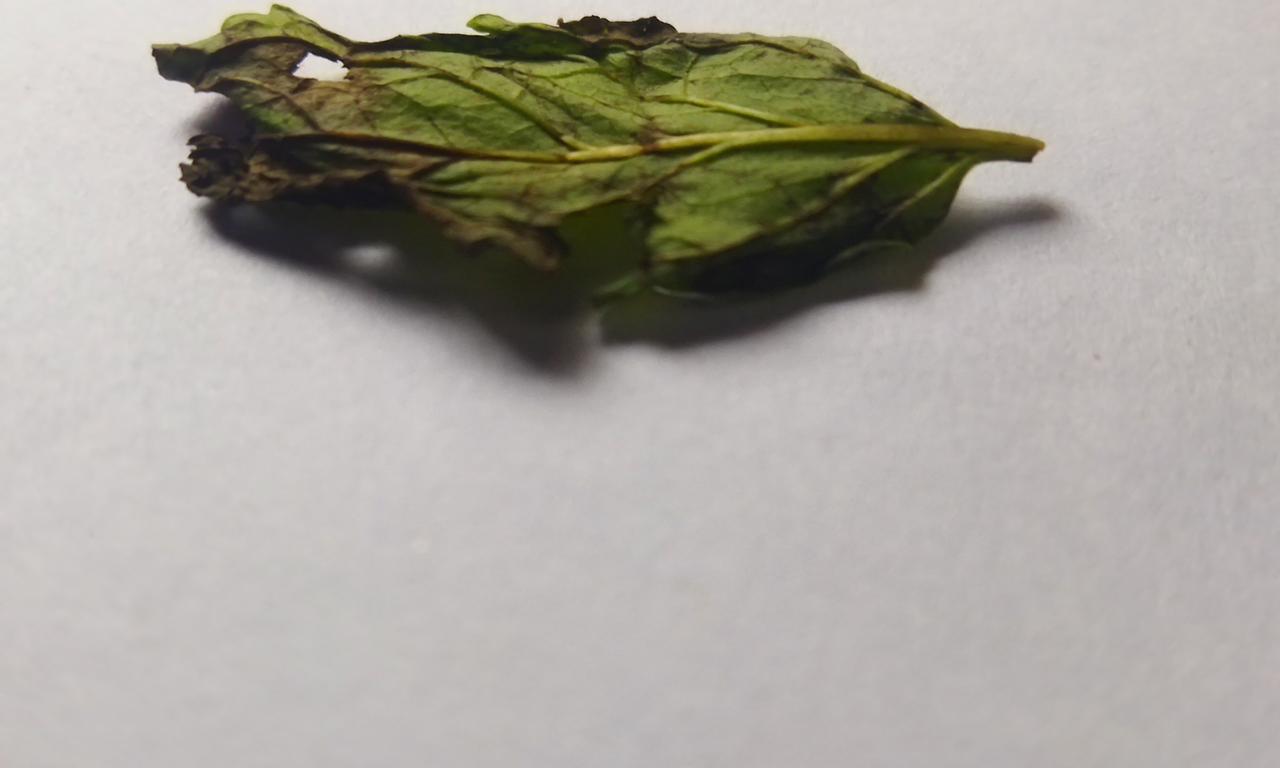
Label: Spoiled